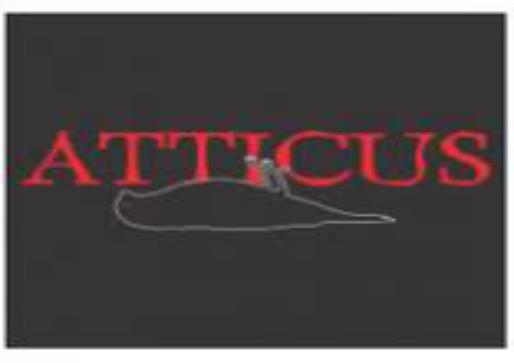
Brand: Atticus
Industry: Clothes